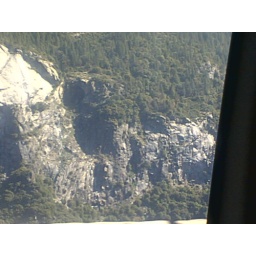
rocks and trees upon the distance